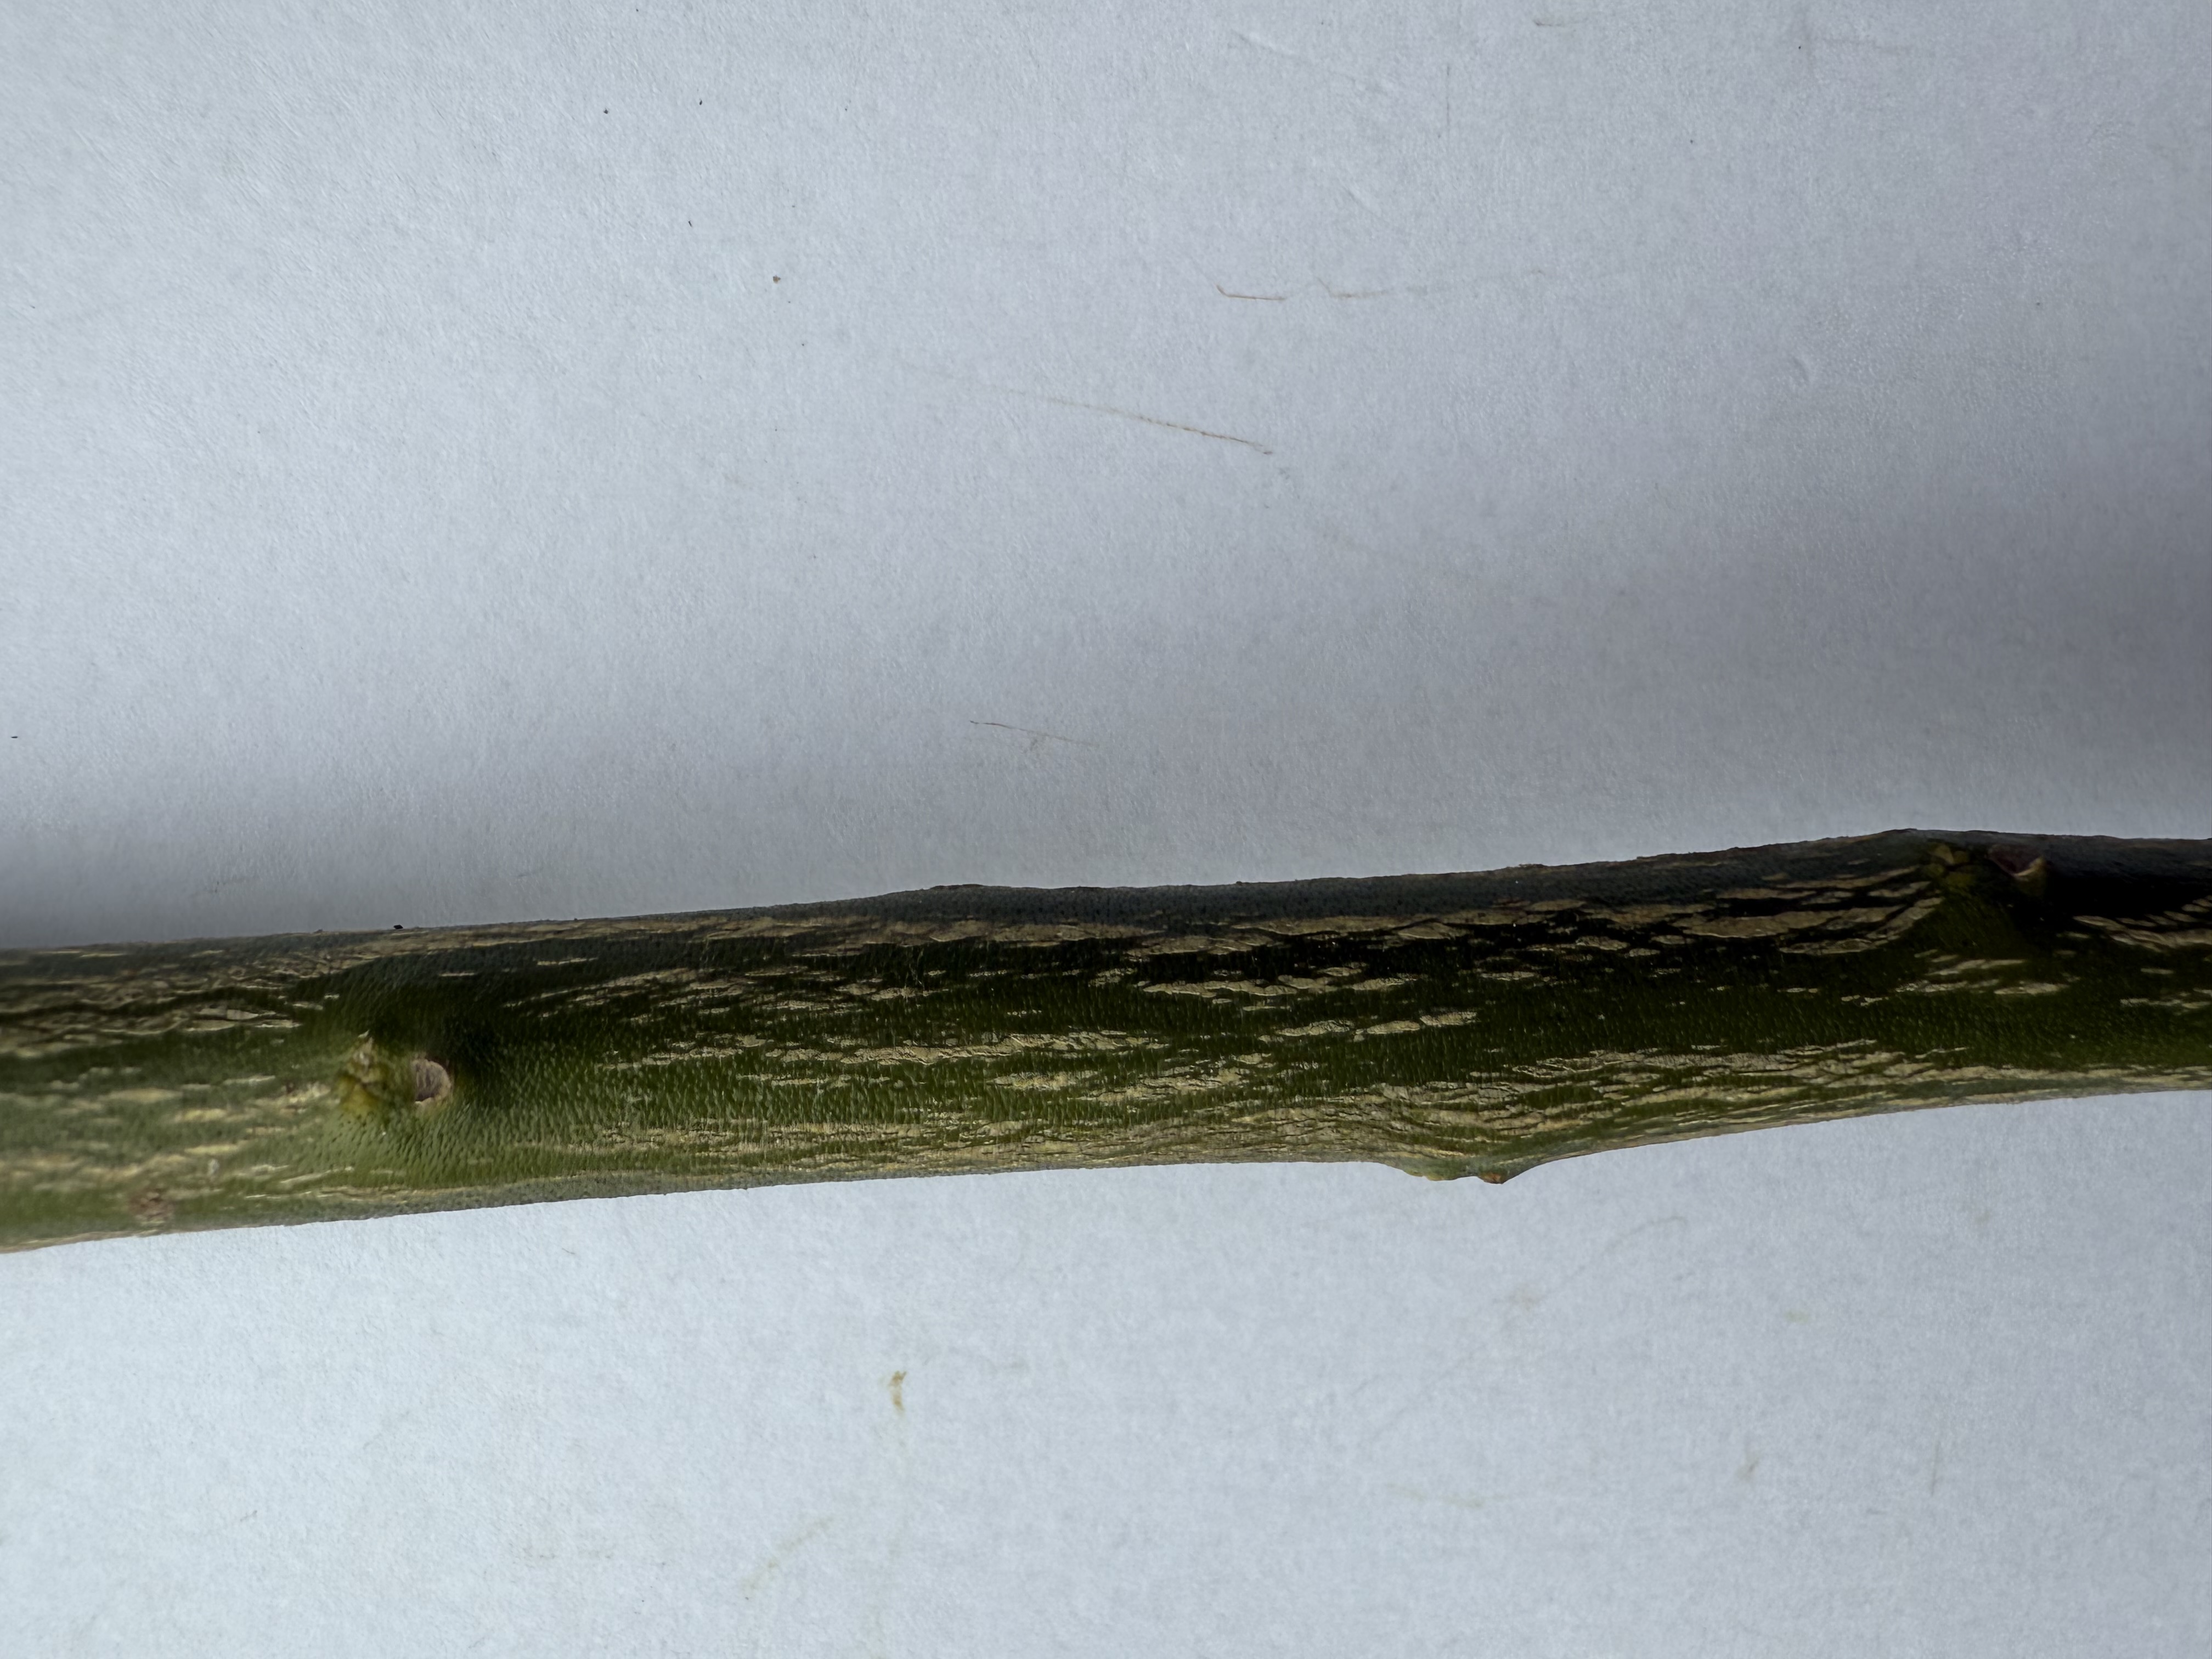
Variety: Kumquat